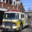
Label: truck